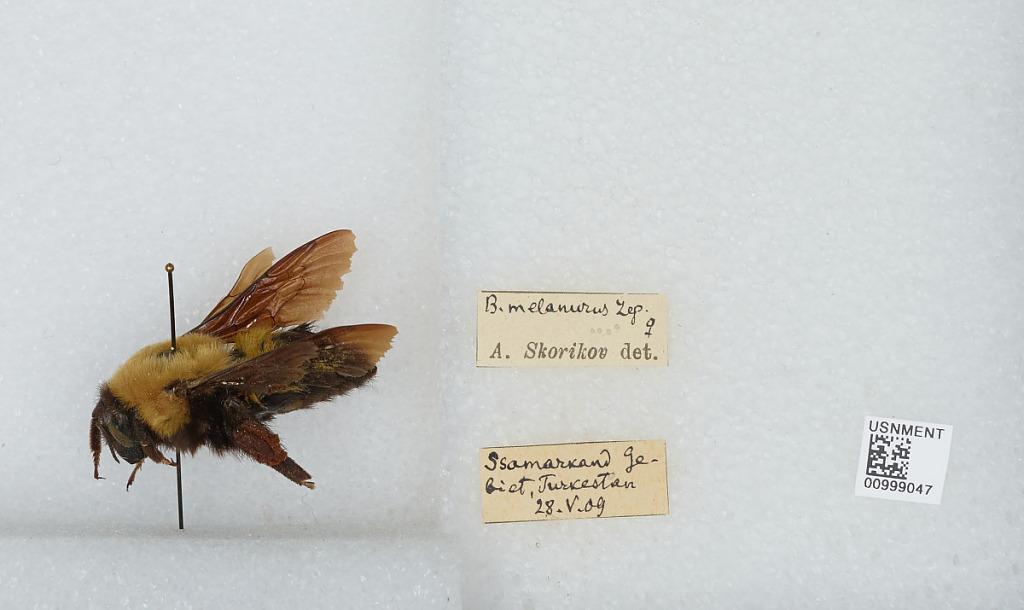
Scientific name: Bombus (Subterraneobombus) melanurus Lepeletier
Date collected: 1909-5-28
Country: Uzbekistan
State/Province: Samarqand Province.
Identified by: Skorikok, A.